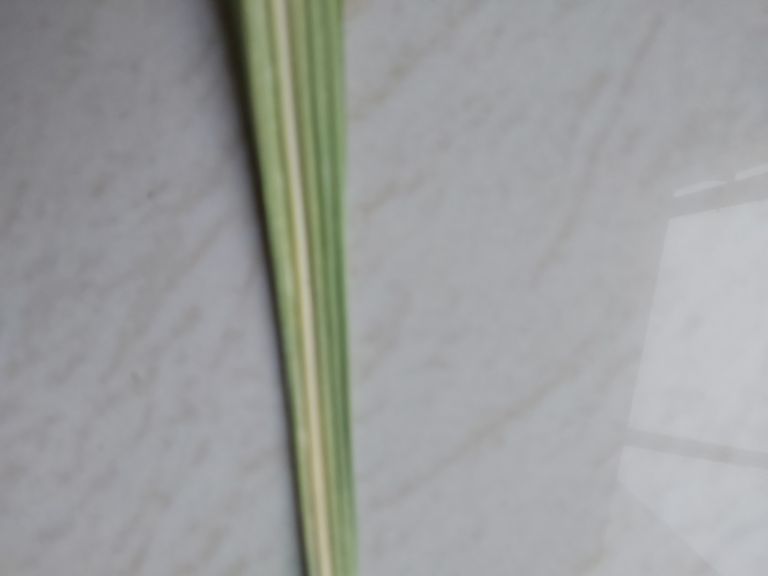
Label: Yellow Leaf